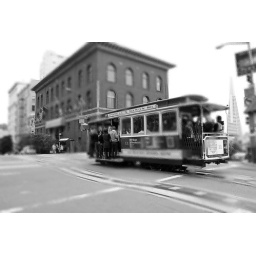
Cable car SFO by glass